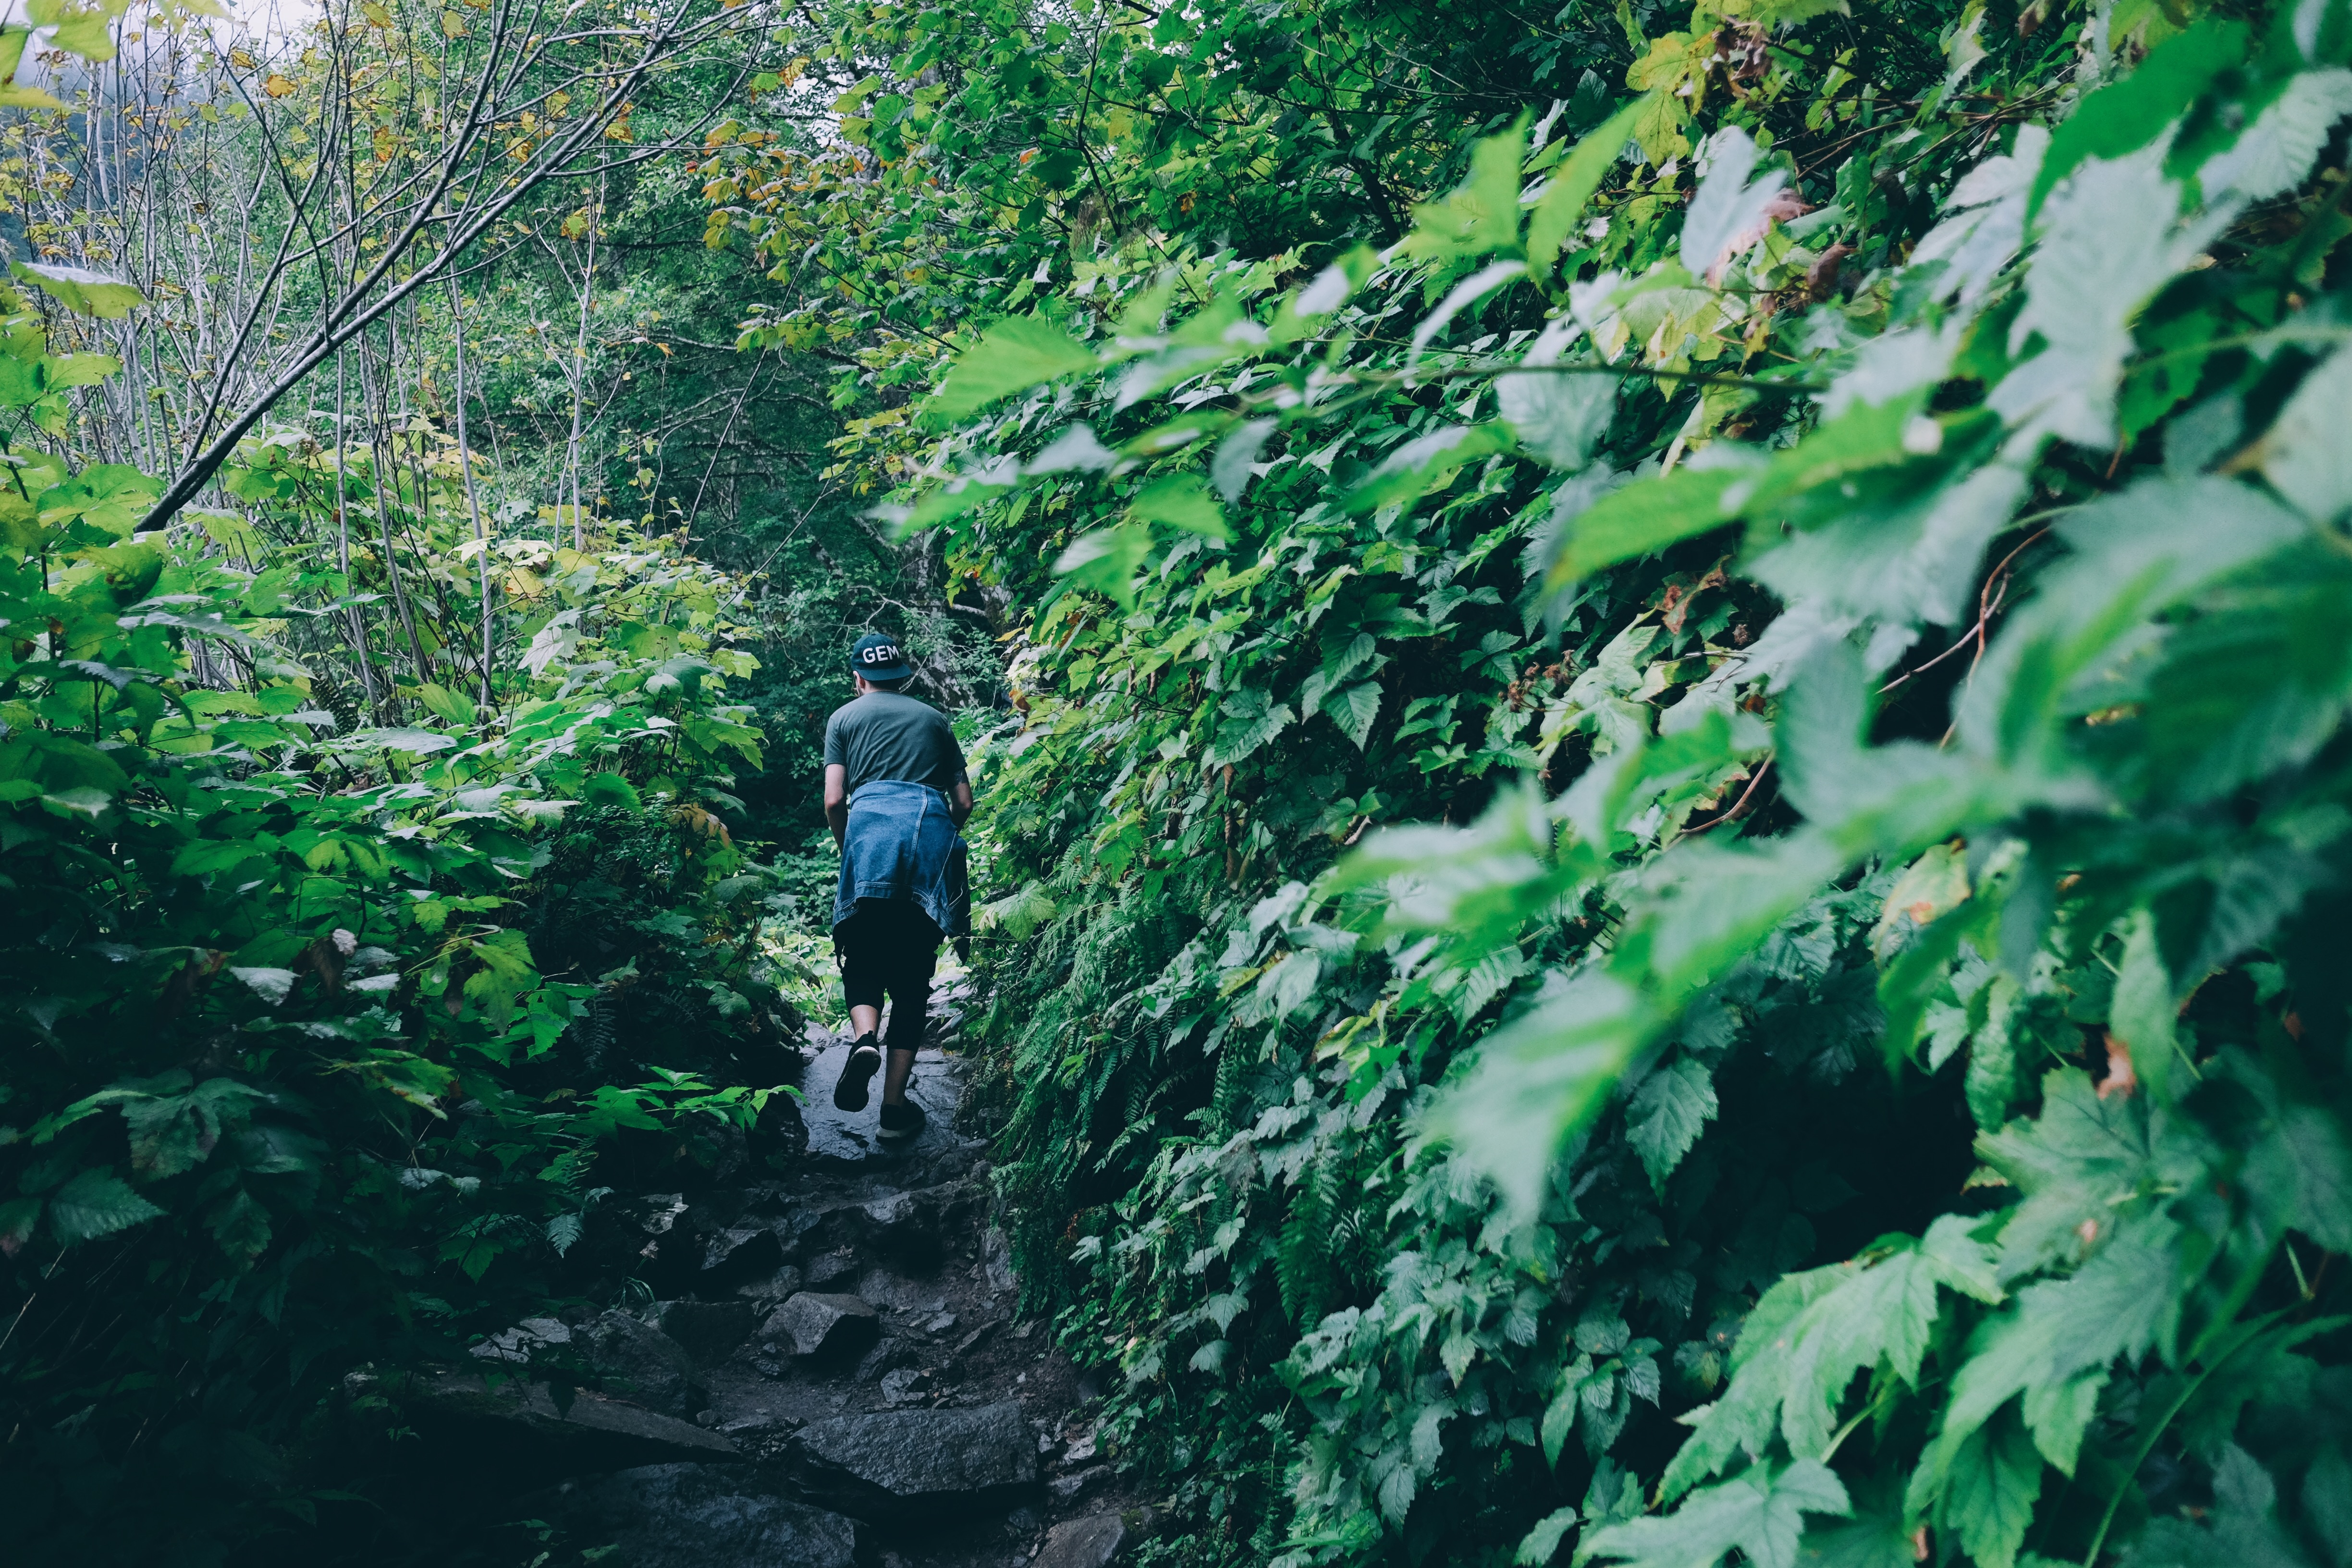
forest, trail, adventure, green, jungle, rainforest